Spiritual Front

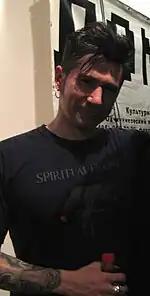
Simone "Hellvis" Salvatori

Simone Salvatori, who composes the lyrics and much of the music for the band, quotes in a number of songs phrases from literature and film.